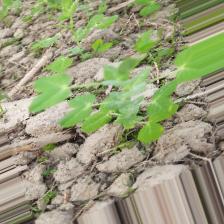
Label: Powdery Mildew